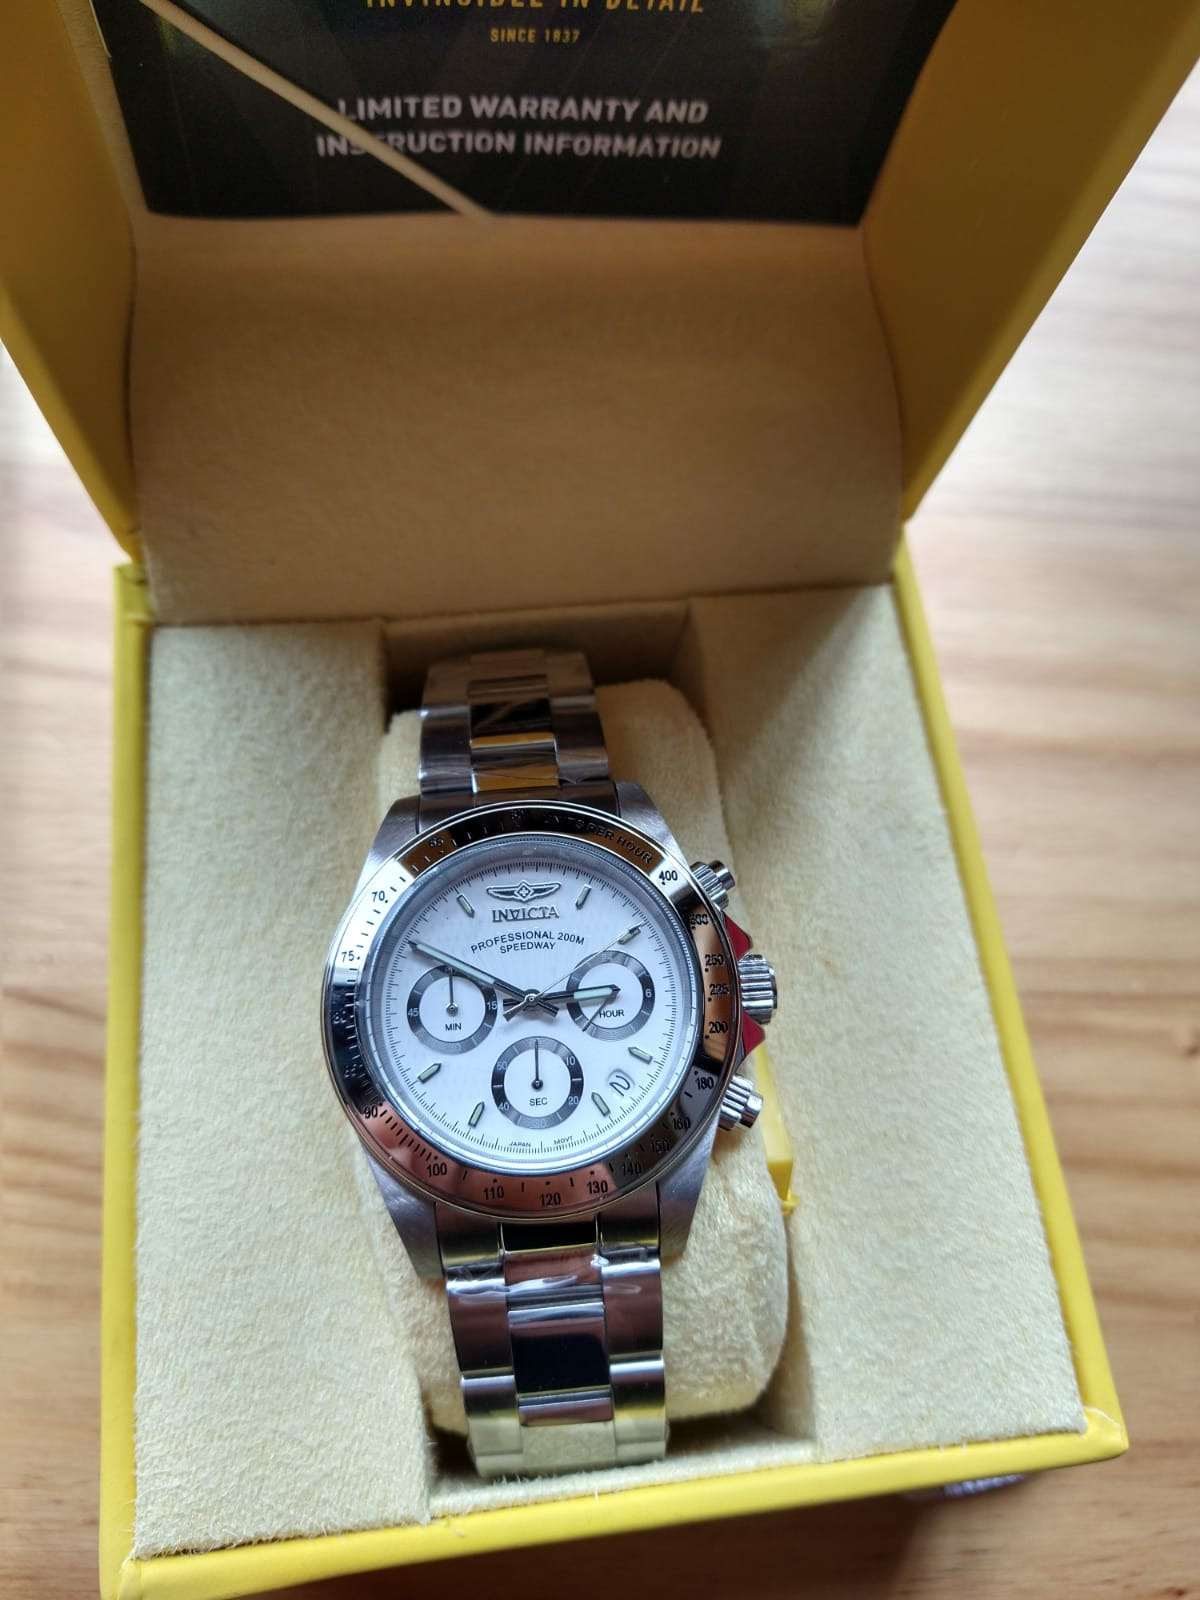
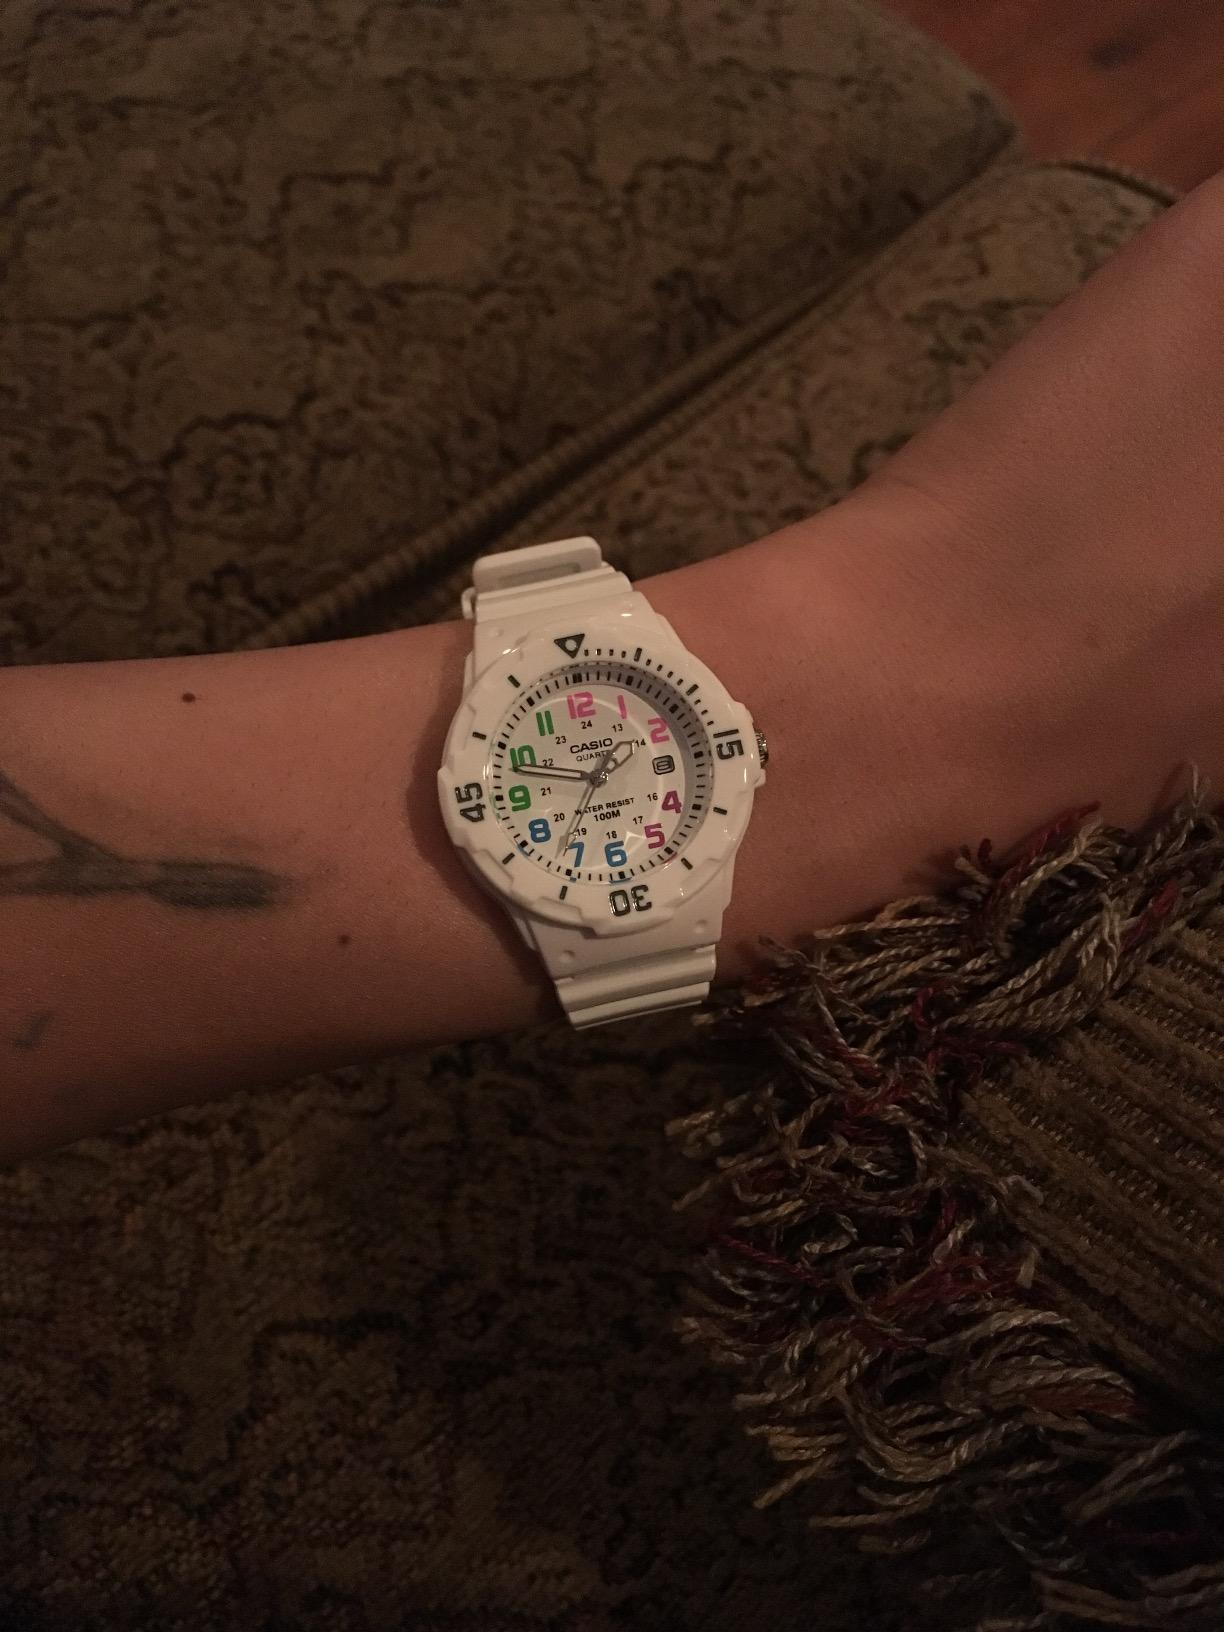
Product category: accessories_watch
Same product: no